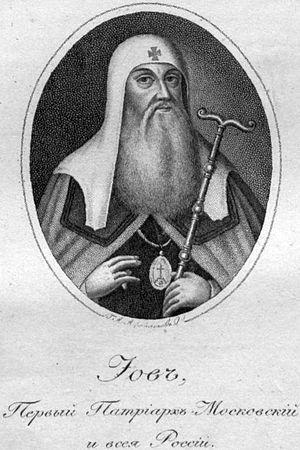
1589 est une année commune commençant un mercredi.